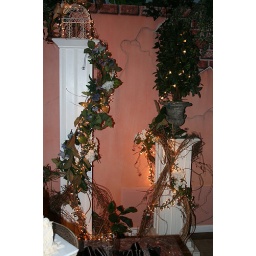
Decoration near cake table